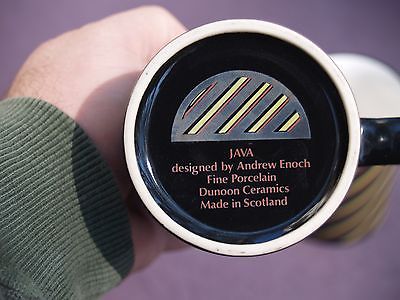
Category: mug